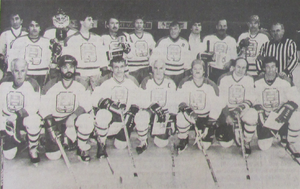
Équipes des Étoiles légendaires de la NHL ayant disputé une tournée en Europe à l'hiver 1986-87
L'Épinal hockey club est un club français de hockey sur glace basé dans les Vosges, qui évolue en division 1, le 2ᵉ niveau national français.